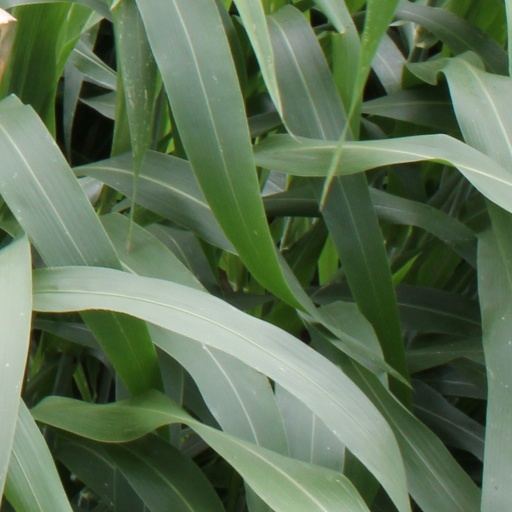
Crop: sorghum